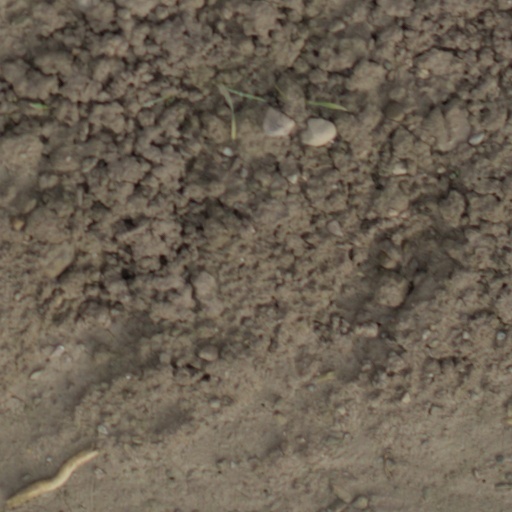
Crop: wheat